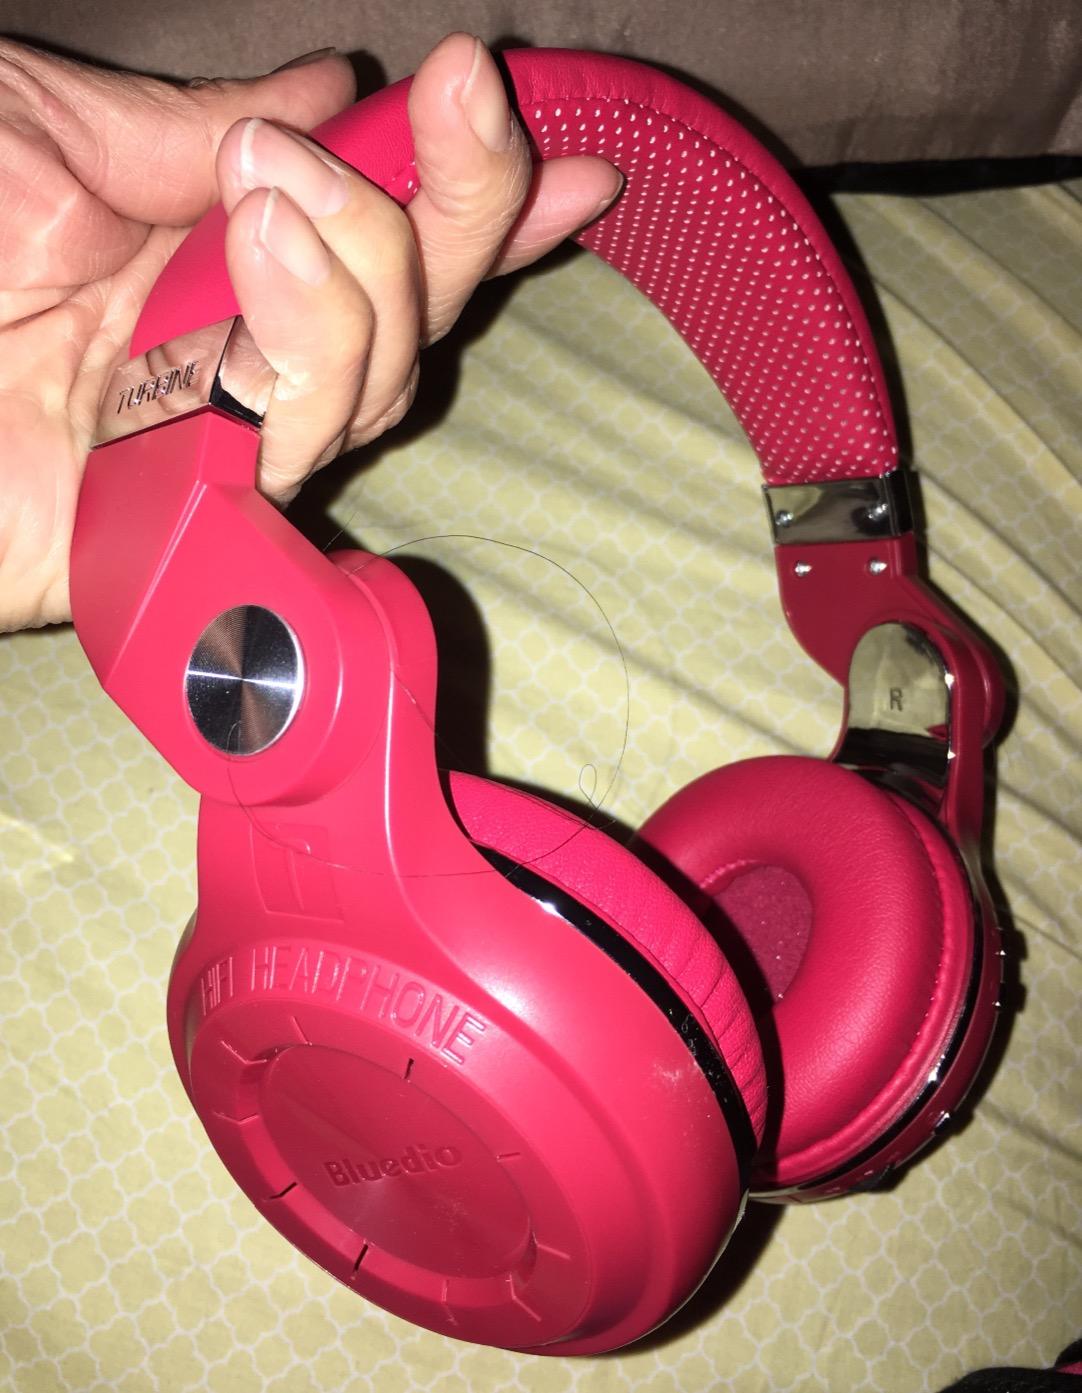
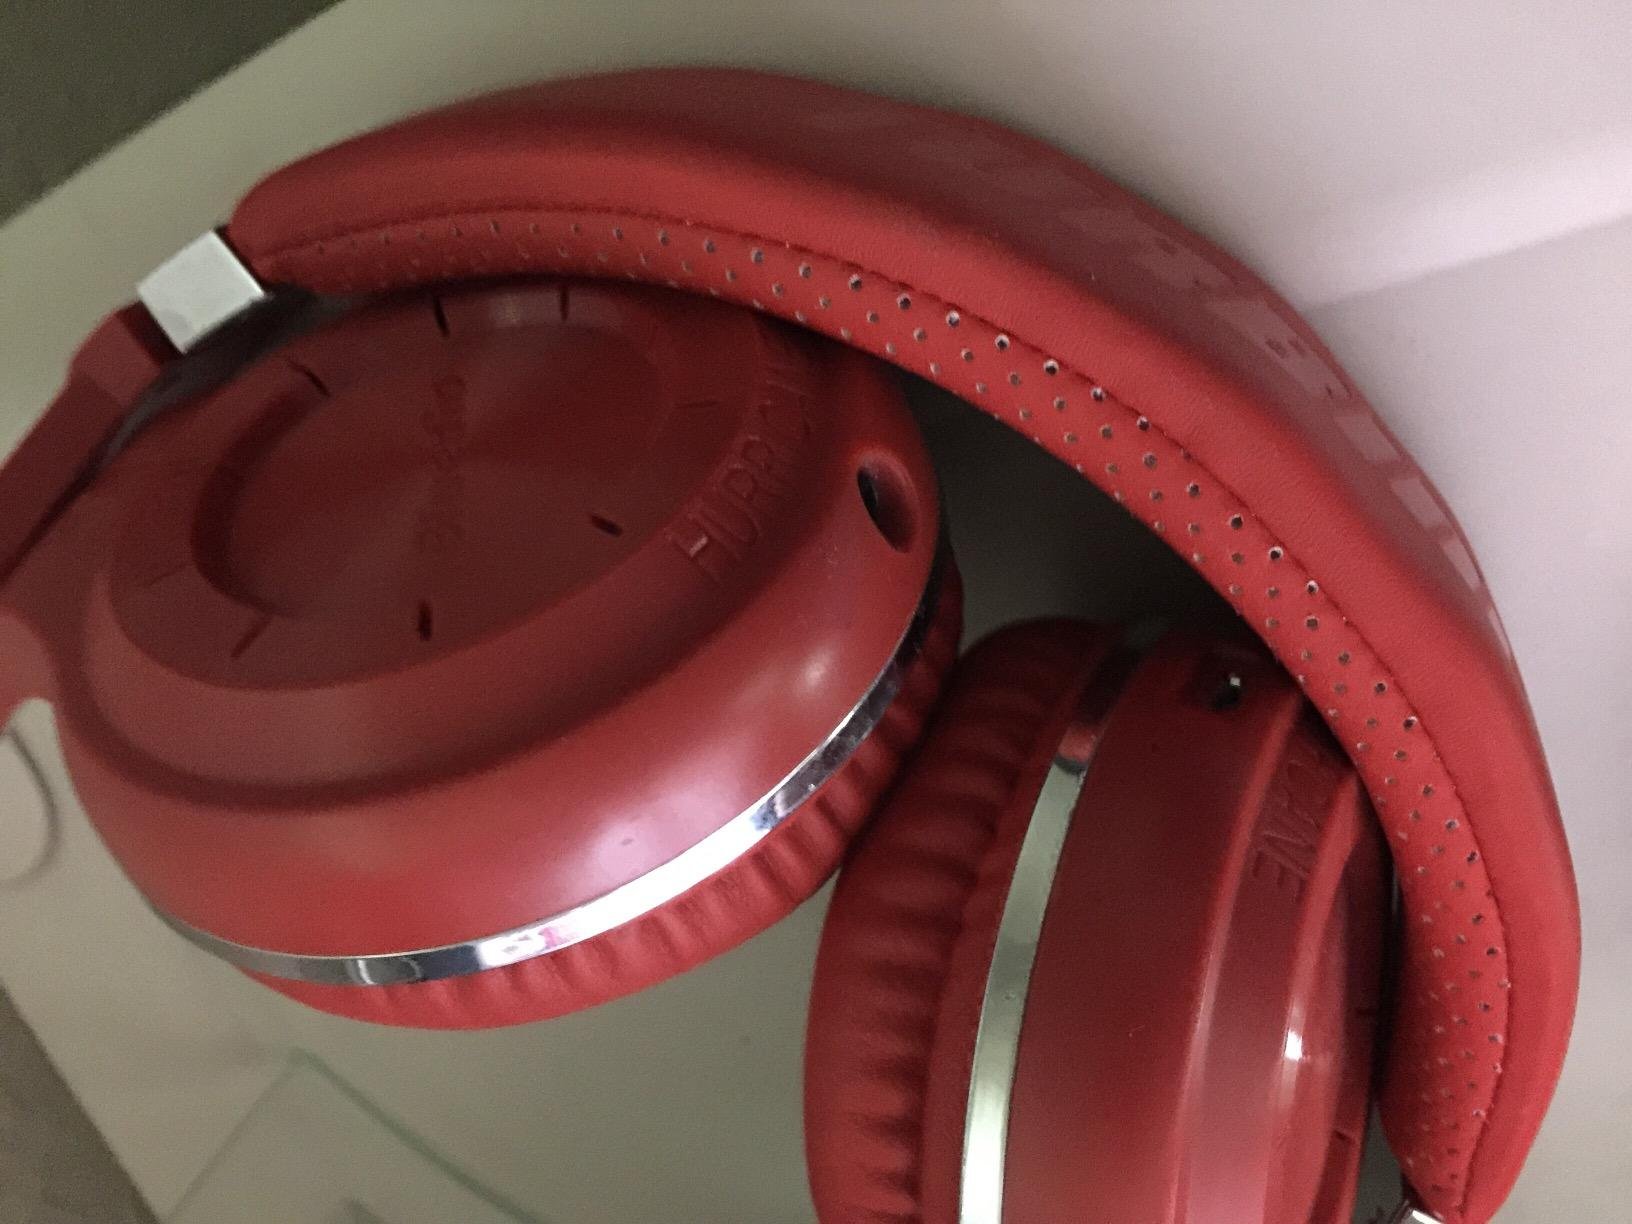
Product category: headphones
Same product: yes